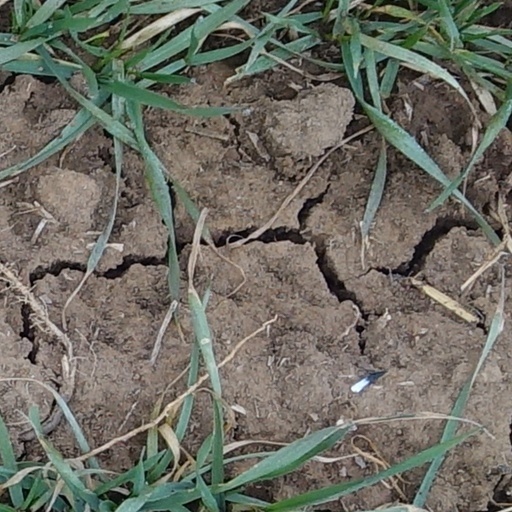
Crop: wheat